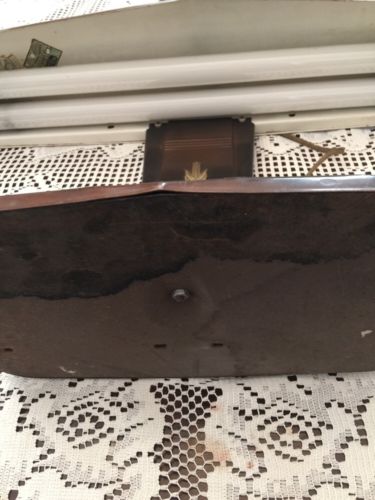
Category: lamp